Neil Gaiman: Dream Dangerously

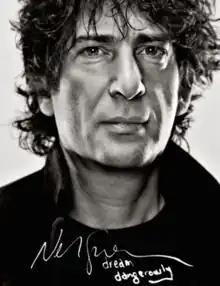

Neil Gaiman: Dream Dangerously is a feature-length documentary that takes an in depth look at the life, career and mind of the English fantasy writer Neil Gaiman. "Dream Dangerously" follows Gaiman on his 2013 signing tour, and also delves into his creative process and personal background. It includes interviews with friends, artists, editors and other industry professionals.